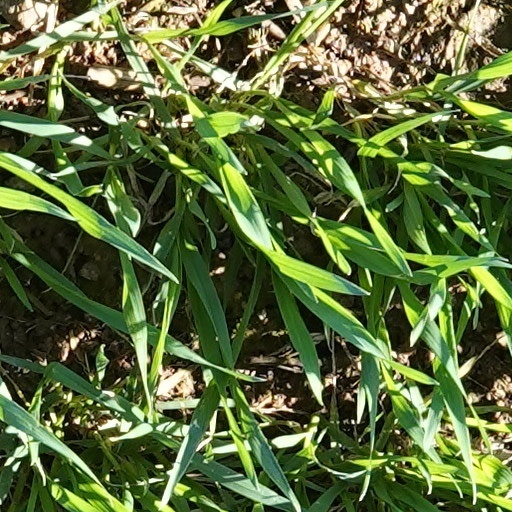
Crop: wheat